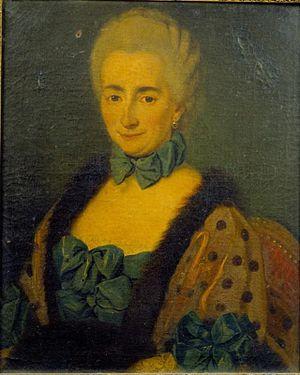
Perrine-Catherine Soulas de La Caillerie, épouse de Pierre-Antoine-Claude Papion
Pierre-Antoine-Claude de Papion, est un financier français.